Disorderlies

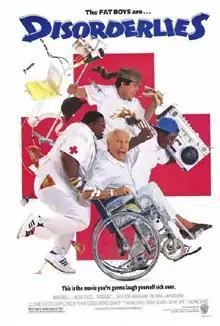
Theatrical release poster

Disorderlies is a 1987 comedy film starring the rap group, The Fat Boys, and Ralph Bellamy. The film was directed by Michael Schultz who previously directed The Fat Boys in "Krush Groove".